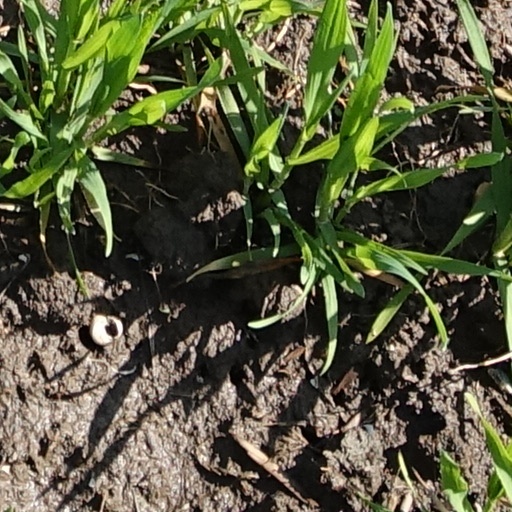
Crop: wheat